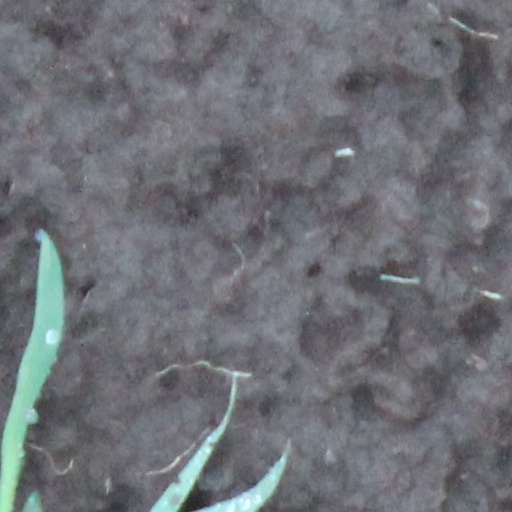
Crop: wheat